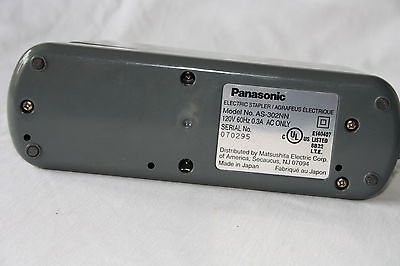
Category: stapler